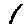
Label: 1